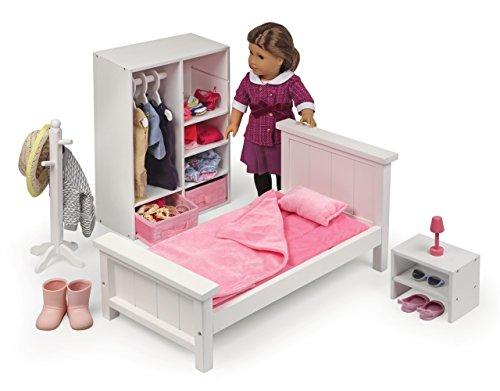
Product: Badger Basket 13 Piece Bedroom Furniture Play Set for 18 Inch (fits American Girl Dolls), White/Pink
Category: Toys & Games | Dolls & Accessories | Doll Accessories
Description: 13-piece Bedroom Furniture Set creates a luxurious private setting for your 18 inch doll.
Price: $58.99
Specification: ProductDimensions:21.8x12.5x10.5inches|ItemWeight:6.2pounds|ShippingWeight:7.1pounds(Viewshippingratesandpolicies)|ASIN:B07D3N647D|Itemmodelnumber:12021|Manufacturerrecommendedage:36months-12years